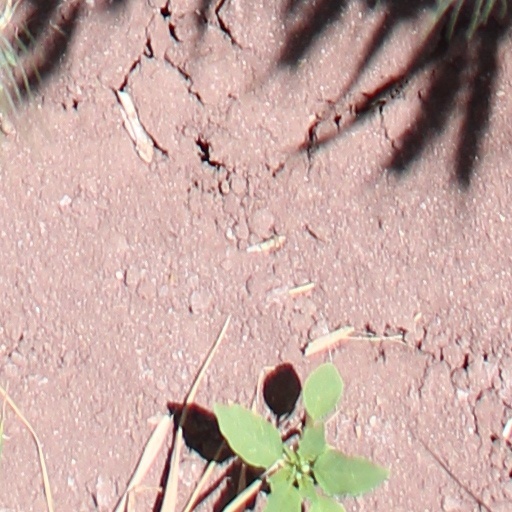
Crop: wheat